Laurentius Corvinus

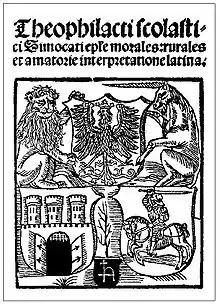
"Theophilacti Scolastici Simocatti Epistole morales, rurales at amatoriae, interpretatione Latina"

Laurentius Corvinus (1465–1527) was a Silesian scholar who lectured as an "extraordinary" ("i.e." untenured) professor at the University of Krakow when Nicolaus Copernicus began to study there. He also attracted a reputation as one of the finest Silesian poets of the early Renaissance and as an important agent for cultural and religious change in his adopted home of Breslau (now Wrocław).